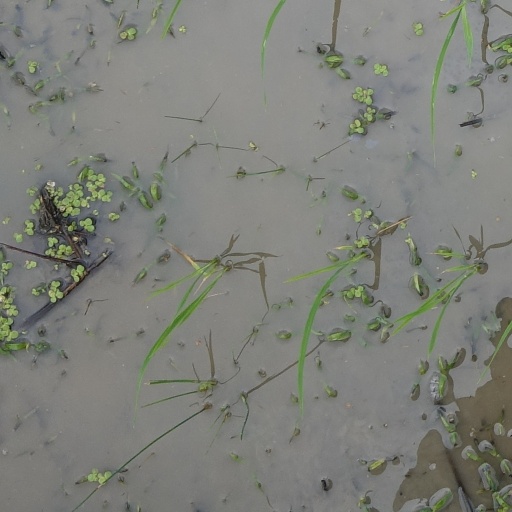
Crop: rice